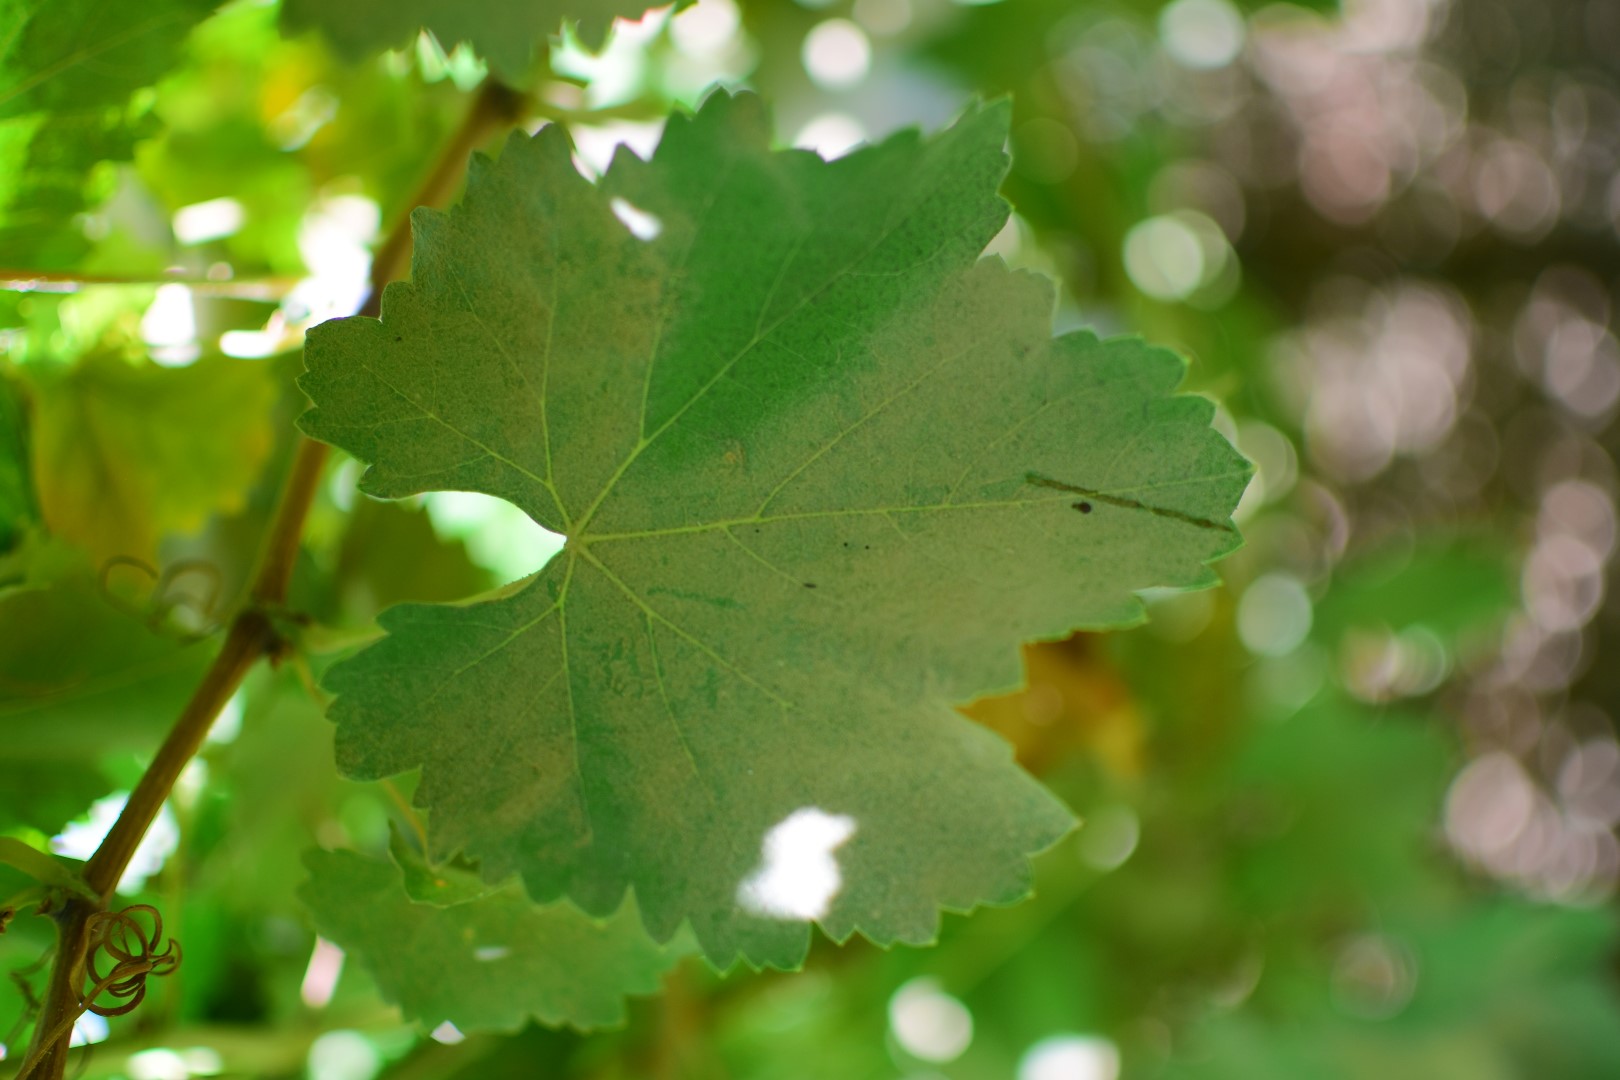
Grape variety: Frinsi